Barcus

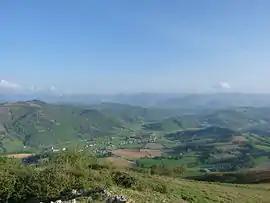
A general view of Barcus

Barcus is a commune in the Pyrénées-Atlantiques department in the Nouvelle-Aquitaine region of southwestern France in the former province of Soule.